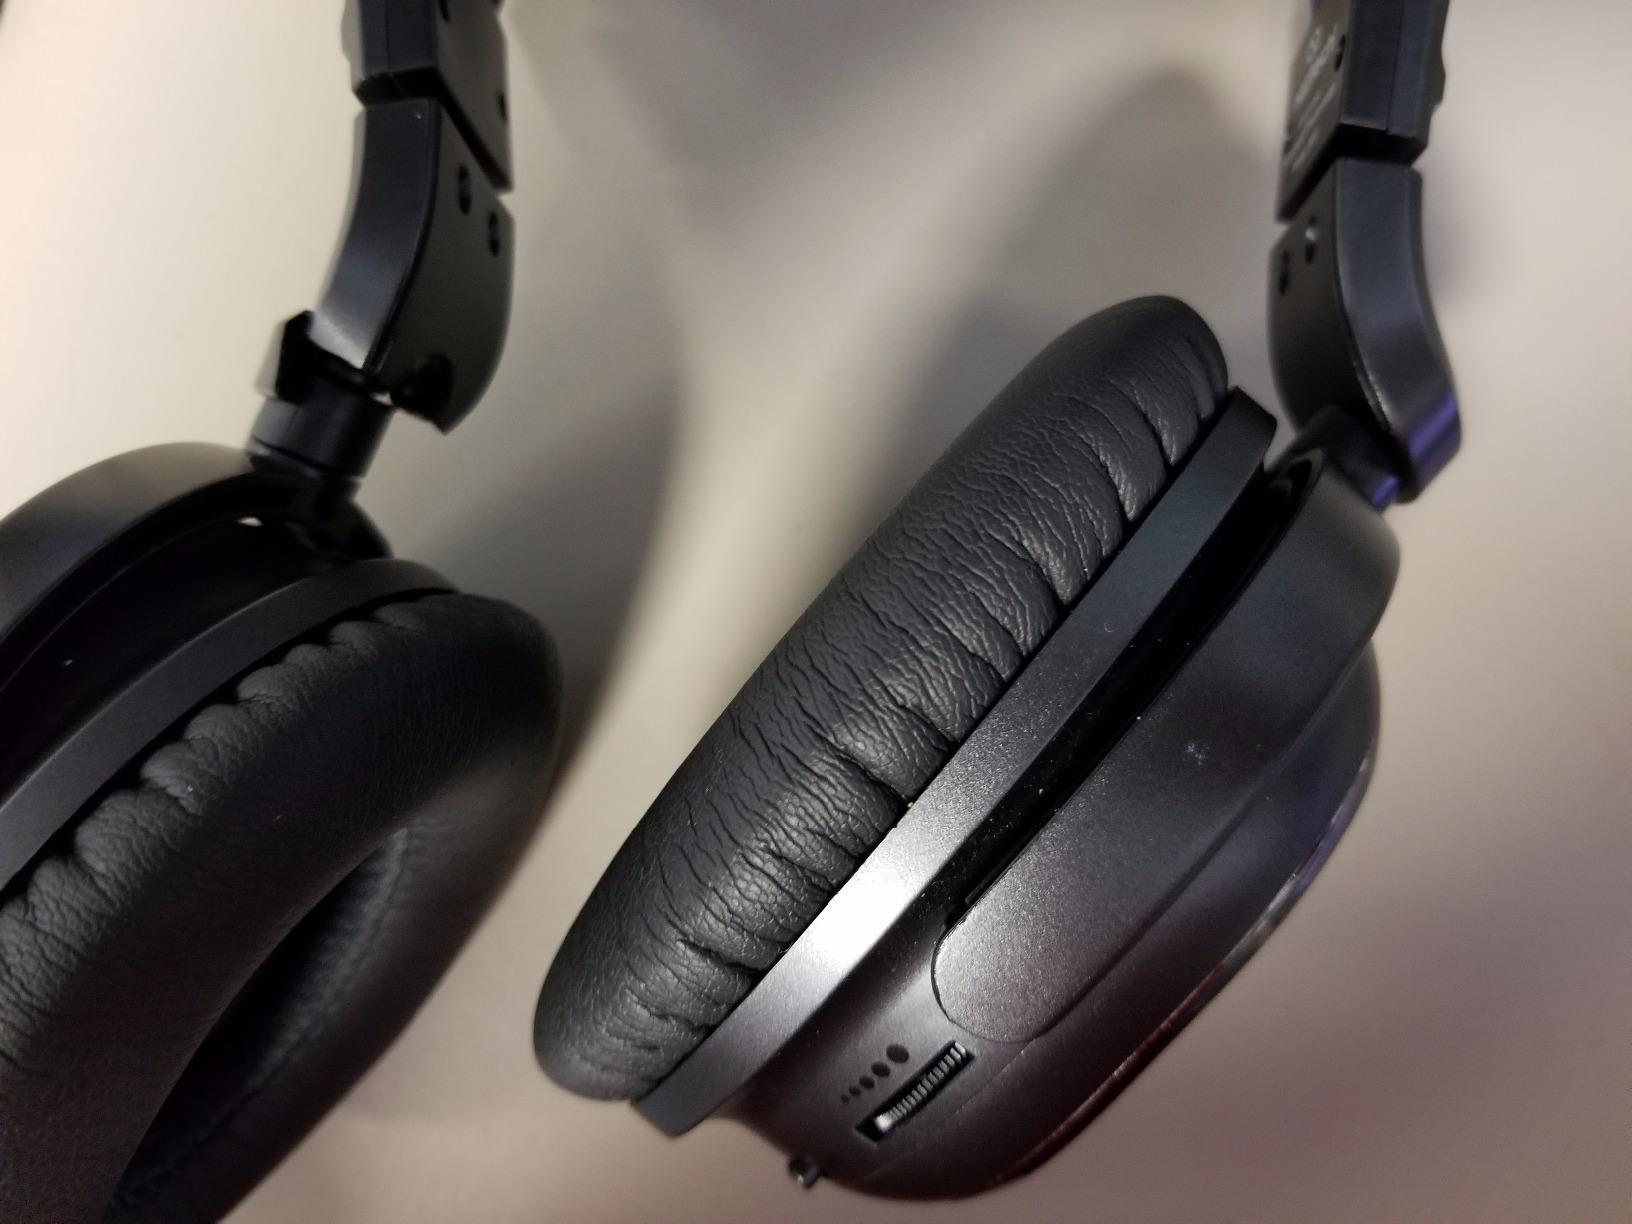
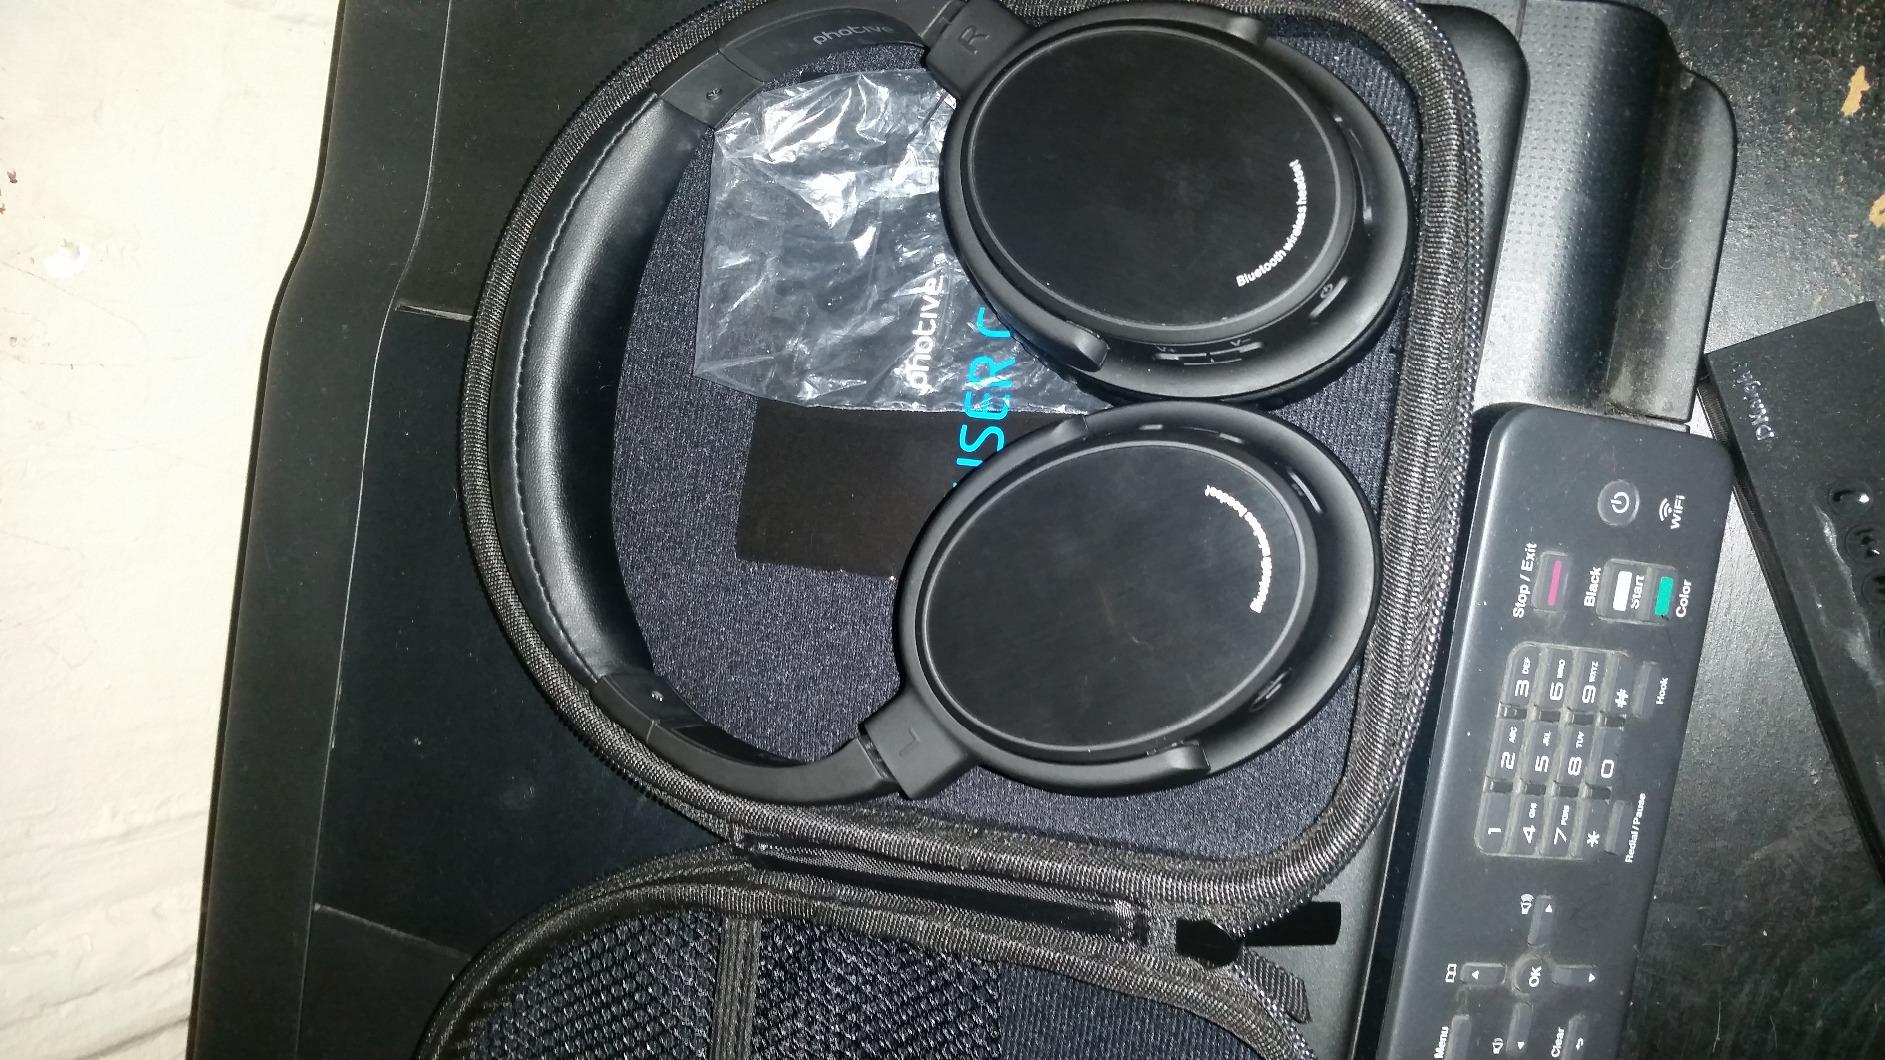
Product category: headphones
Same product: no